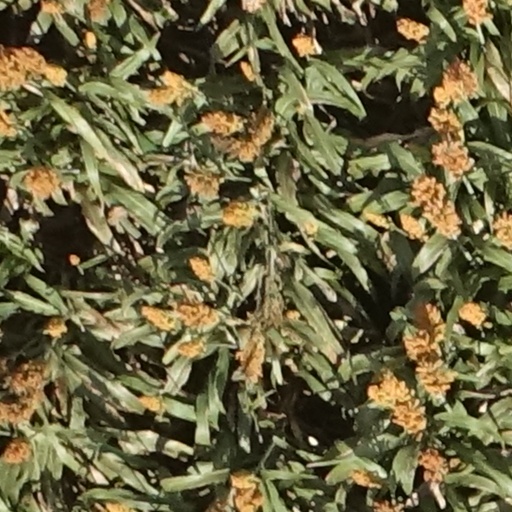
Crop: sorghum